Kawaramachi Station (Mie)

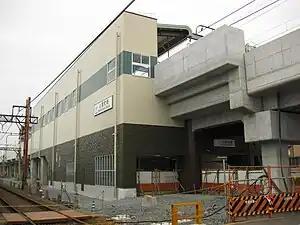
Kawaramachi Station

is a passenger railway station in located in the city of Yokkaichi, Mie Prefecture, Japan, operated by the private railway operator Kintetsu Railway.